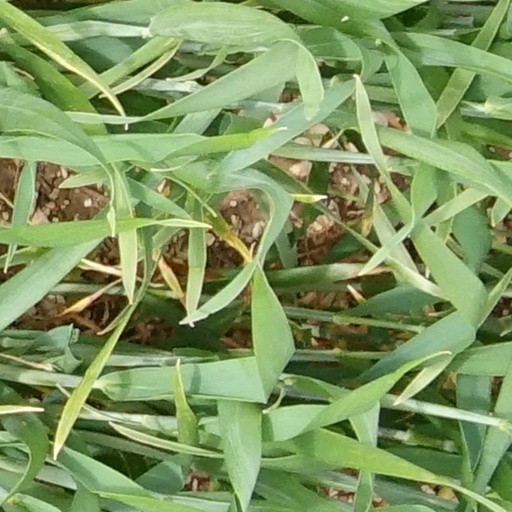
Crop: wheat